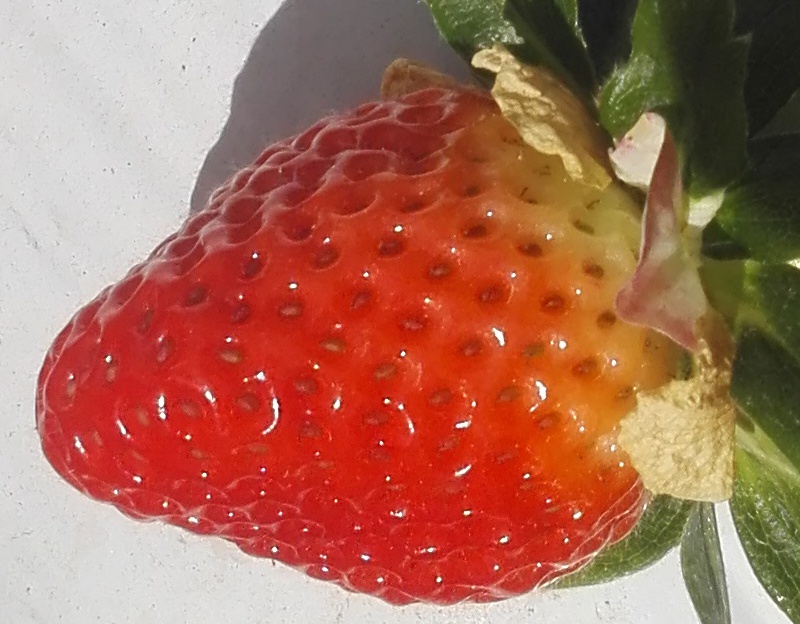
Label: Strawberry